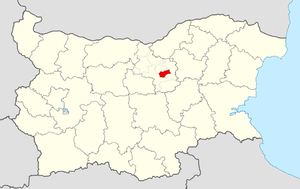
Lyaskovets est une obchtina de l'oblast de Veliko Tarnovo en Bulgarie.